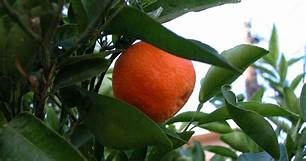
Label: mandarine